Anti-Western sentiment in China

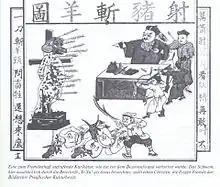
Foreigners shown as pig and goat and being slaughtered by Manchu officials, 1861.

Anti-Western sentiment manifested itself in the First and Second Opium Wars as well as the Boxer Rebellion when the Righteous Harmony Society attacked westerners, missionaries and converted Chinese Christians. The Qing dynasty was divided between anti-Westerners, moderates and reformists. A Manchu prince, Zaiyi, and a Chinese general Dong Fuxiang who led 10,000 Muslim Kansu Braves attacked foreigners and defeated them at the Battle of Langfang during the rebellion.